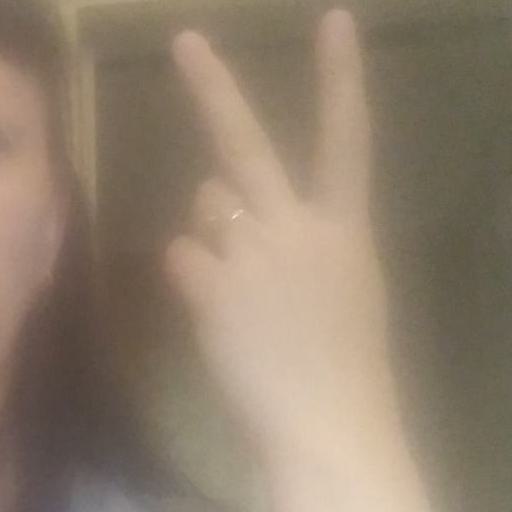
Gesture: peace_inverted